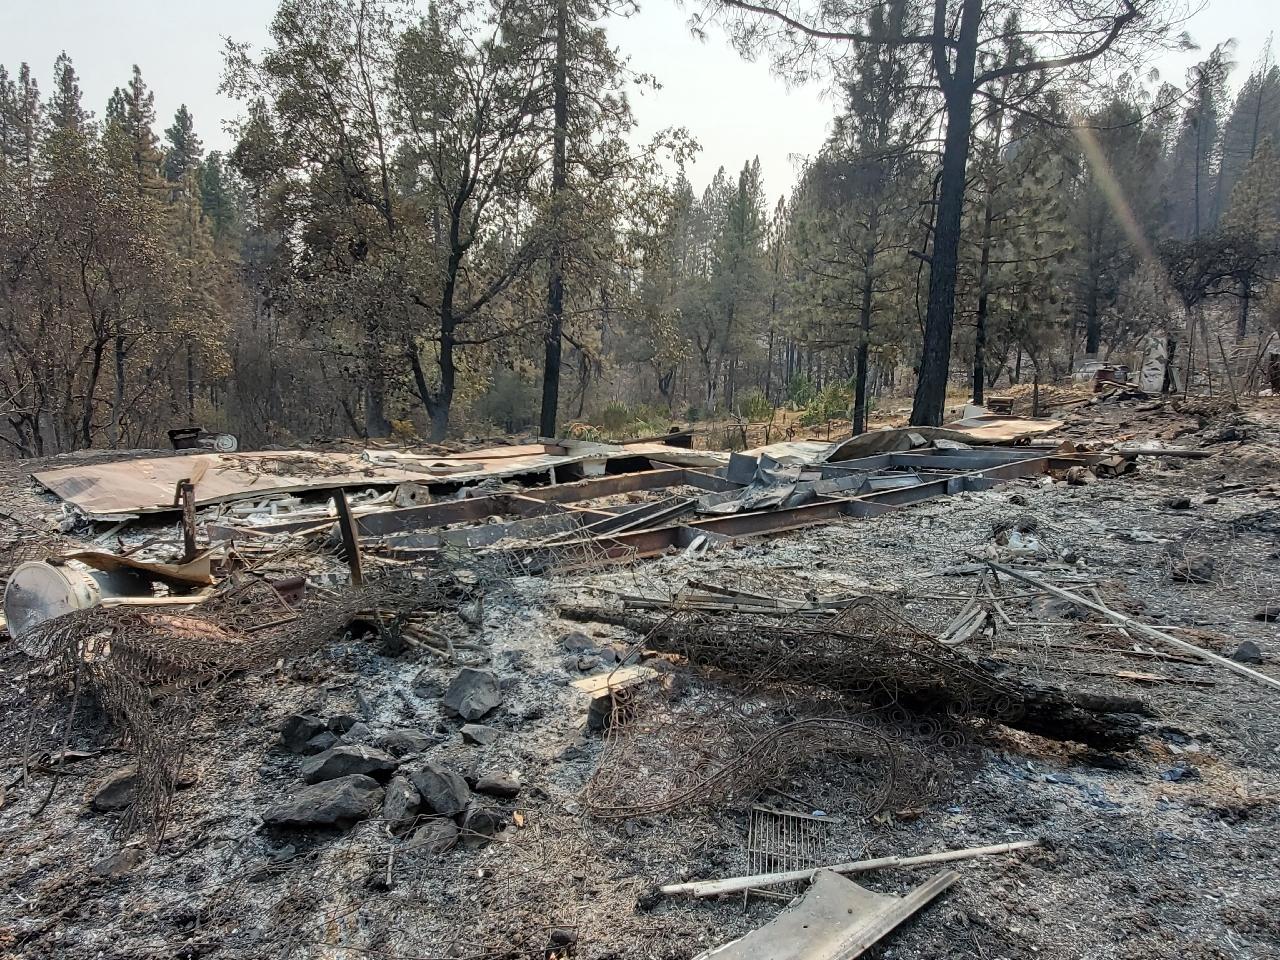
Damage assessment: destroyed